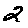
Label: 2